North American B-25 Mitchell

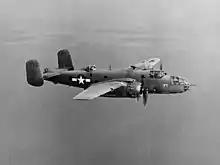
PBJ-1D

The final, and most numerous, series of the Mitchell, the B-25J, looked less like earlier series apart from the well-glazed bombardier's nose of nearly identical appearance to the earliest B-25 subtypes. Instead, the J followed the overall configuration of the H series from the cockpit aft. It had the forward dorsal turret and other armament and airframe advancements. All J models included four .50 in (12.7 mm) light-barrel Browning AN/M2 guns in a pair of "fuselage packages", conformal gun pods each flanking the lower cockpit, each pod containing two Browning M2s. By 1945, however, combat squadrons removed these. The J series restored the co-pilot's seat and dual flight controls. The factory-made kits available to the Air Depot system to create the strafer-nose B-25J-2. This configuration carried a total of 18 .50 in (12.7 mm) light-barrel AN/M2 Browning M2 machine guns: eight in the nose, four in the flank-mount conformal gun pod packages, two in the dorsal turret, one each in the pair of waist positions, and a pair in the tail – with 14 of the guns either aimed directly forward or aimed to fire directly forward for strafing missions. Some aircraft had eight 5-inch (130 mm) high-velocity aircraft rockets. NAA introduced the J-2 into production in alternating blocks at the J-22. Total J series production was 4,318.